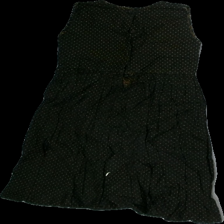
View: back
Type: Dress
Category: Ladies
Brand: Not in the list
Brand text on label: kanga kabisa
Colors: Black, Orange
Material: 100%cotton
Pattern: Dots
Cut: Regular, C-collar
Season: Summer
Stains: Minor
Price range: <50
Recommended usage: Export